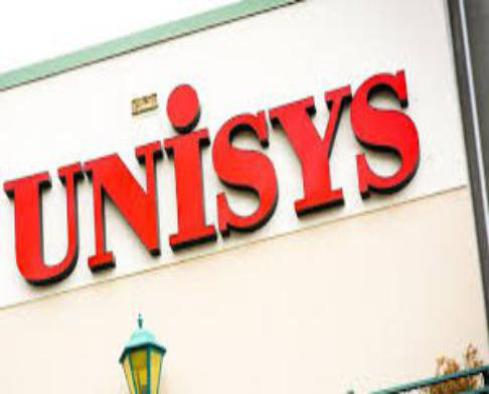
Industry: Others